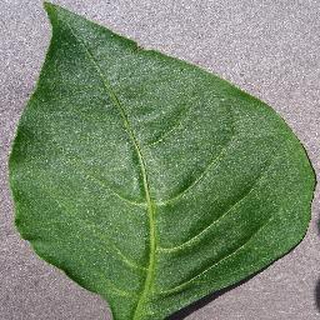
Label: healthy_bell_pepper